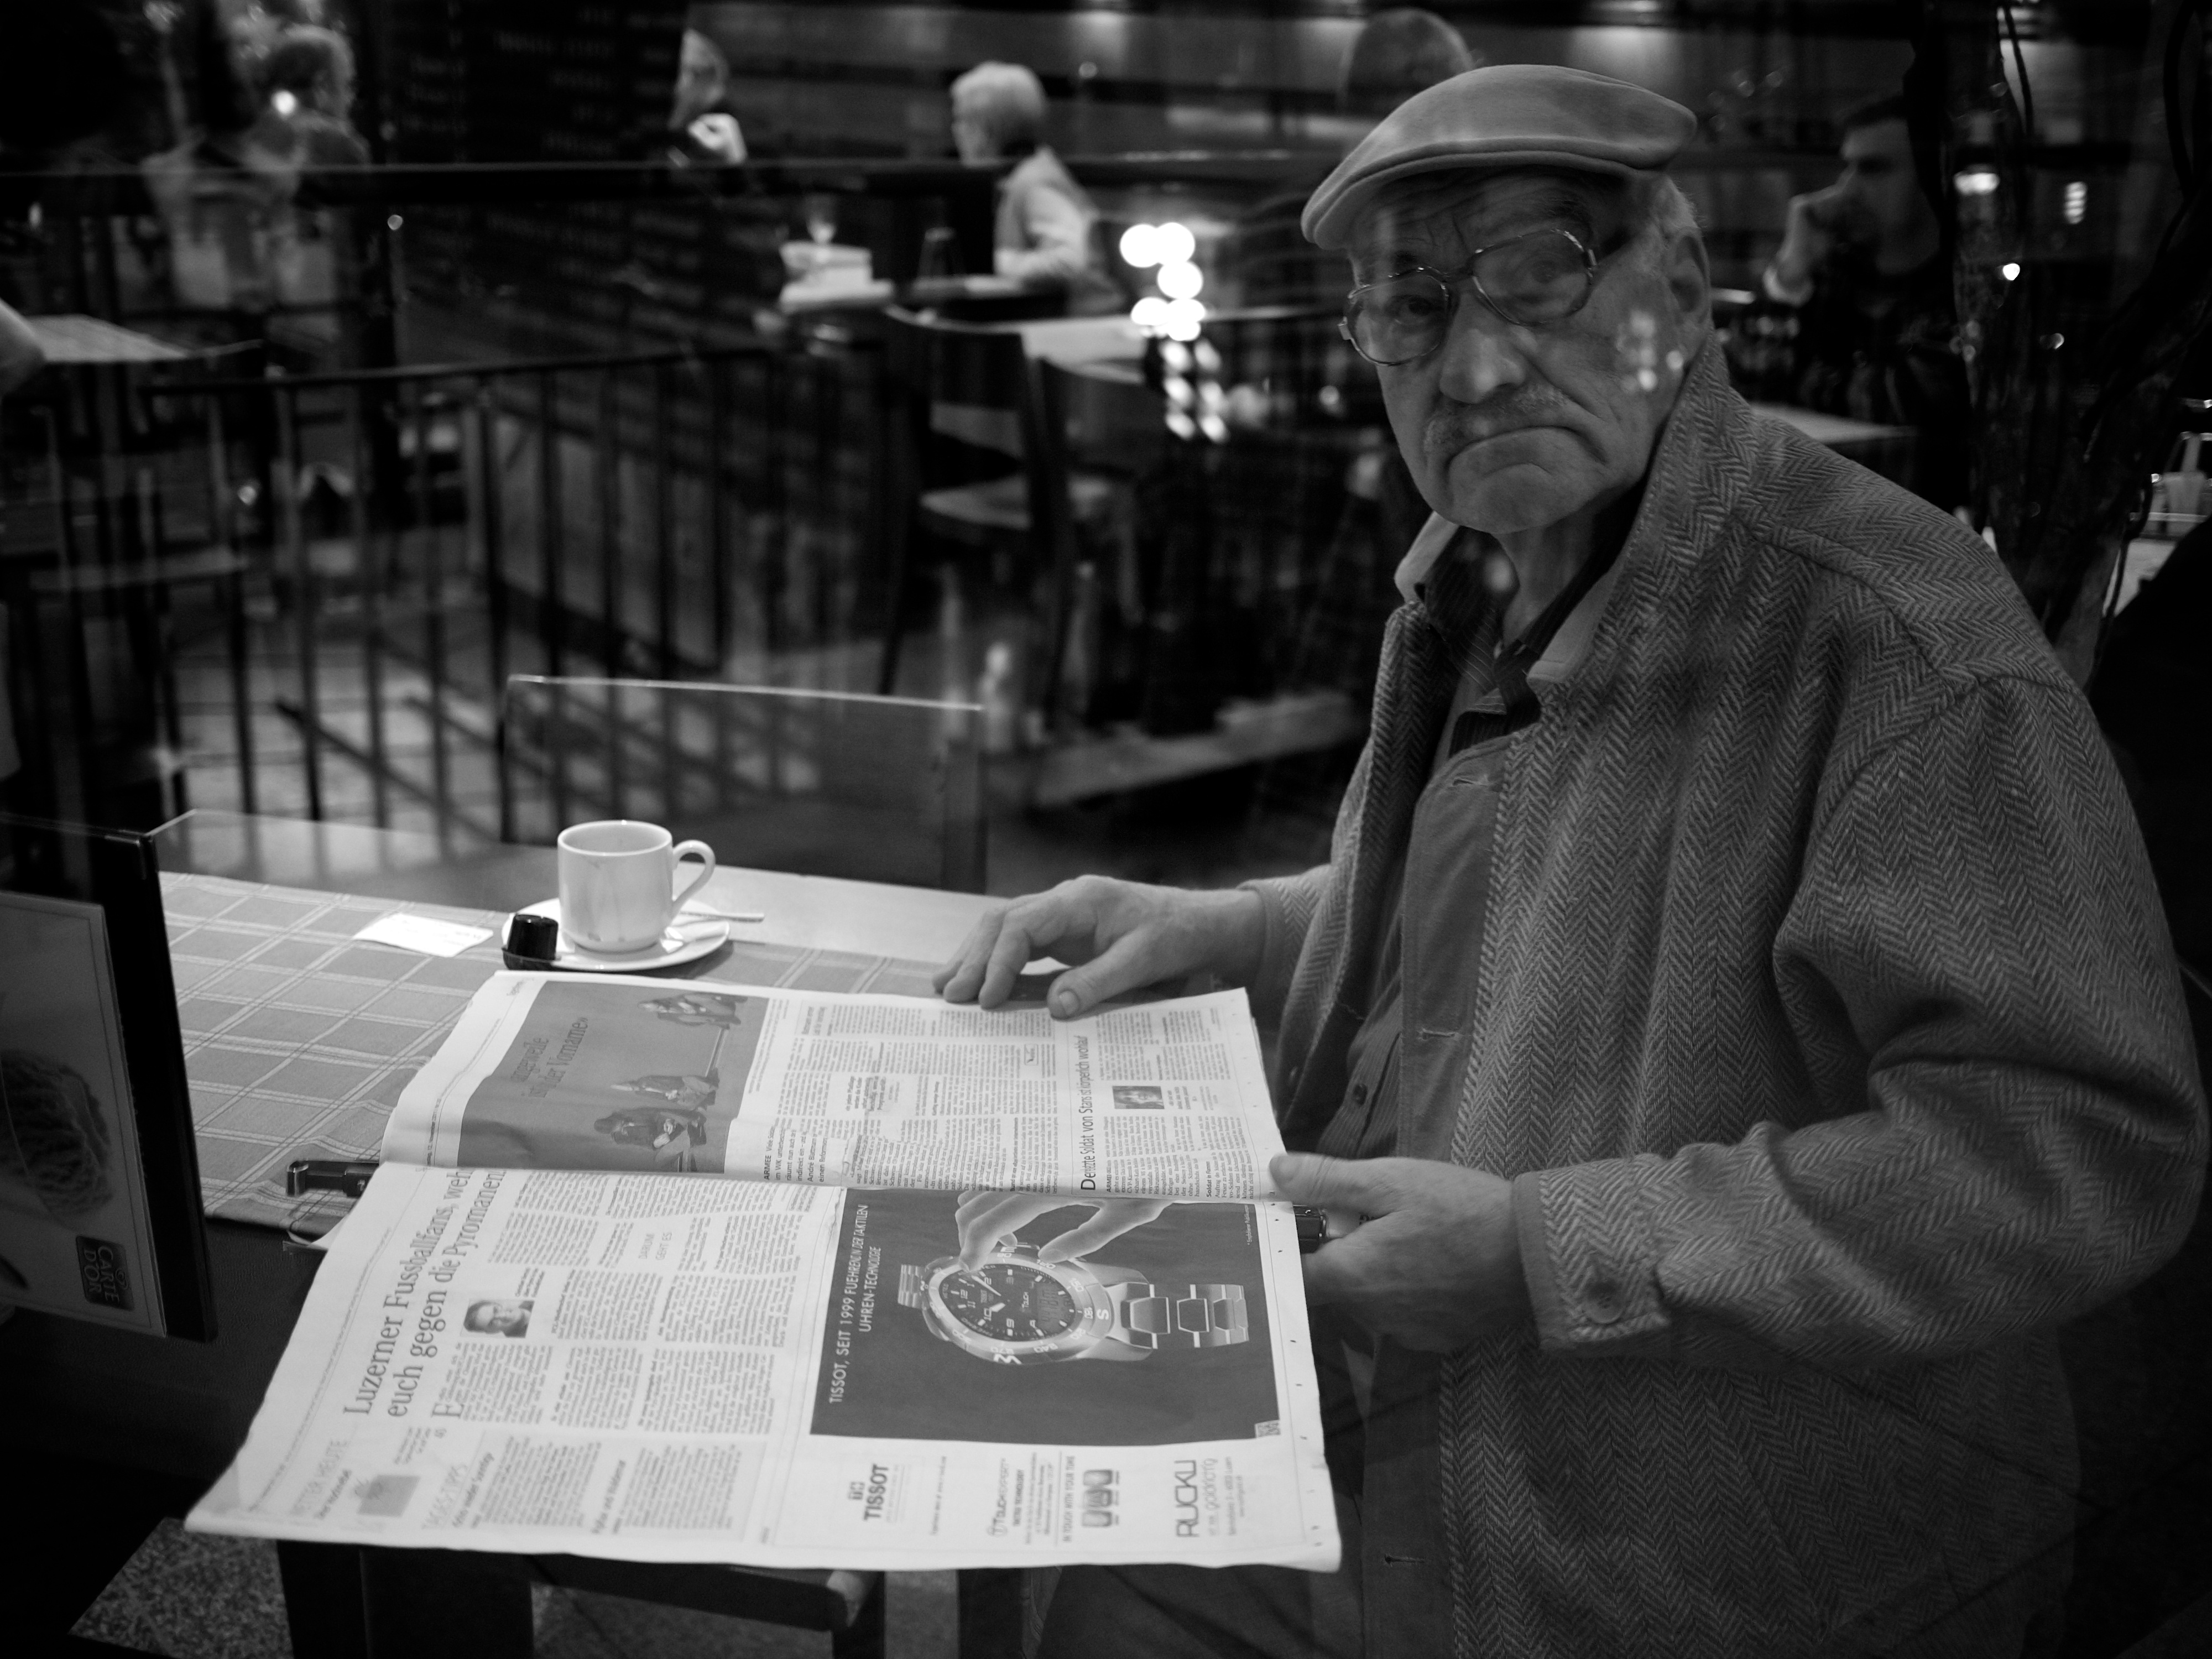
black and white, white, street, photography, ebook, training, black, monochrome, streetphotography, flickr, thomas, video, olympus, photograph, omd, fuji, leica, monochrom, leuthard, hcb, thomasleuthard, monochrome photography, film noir